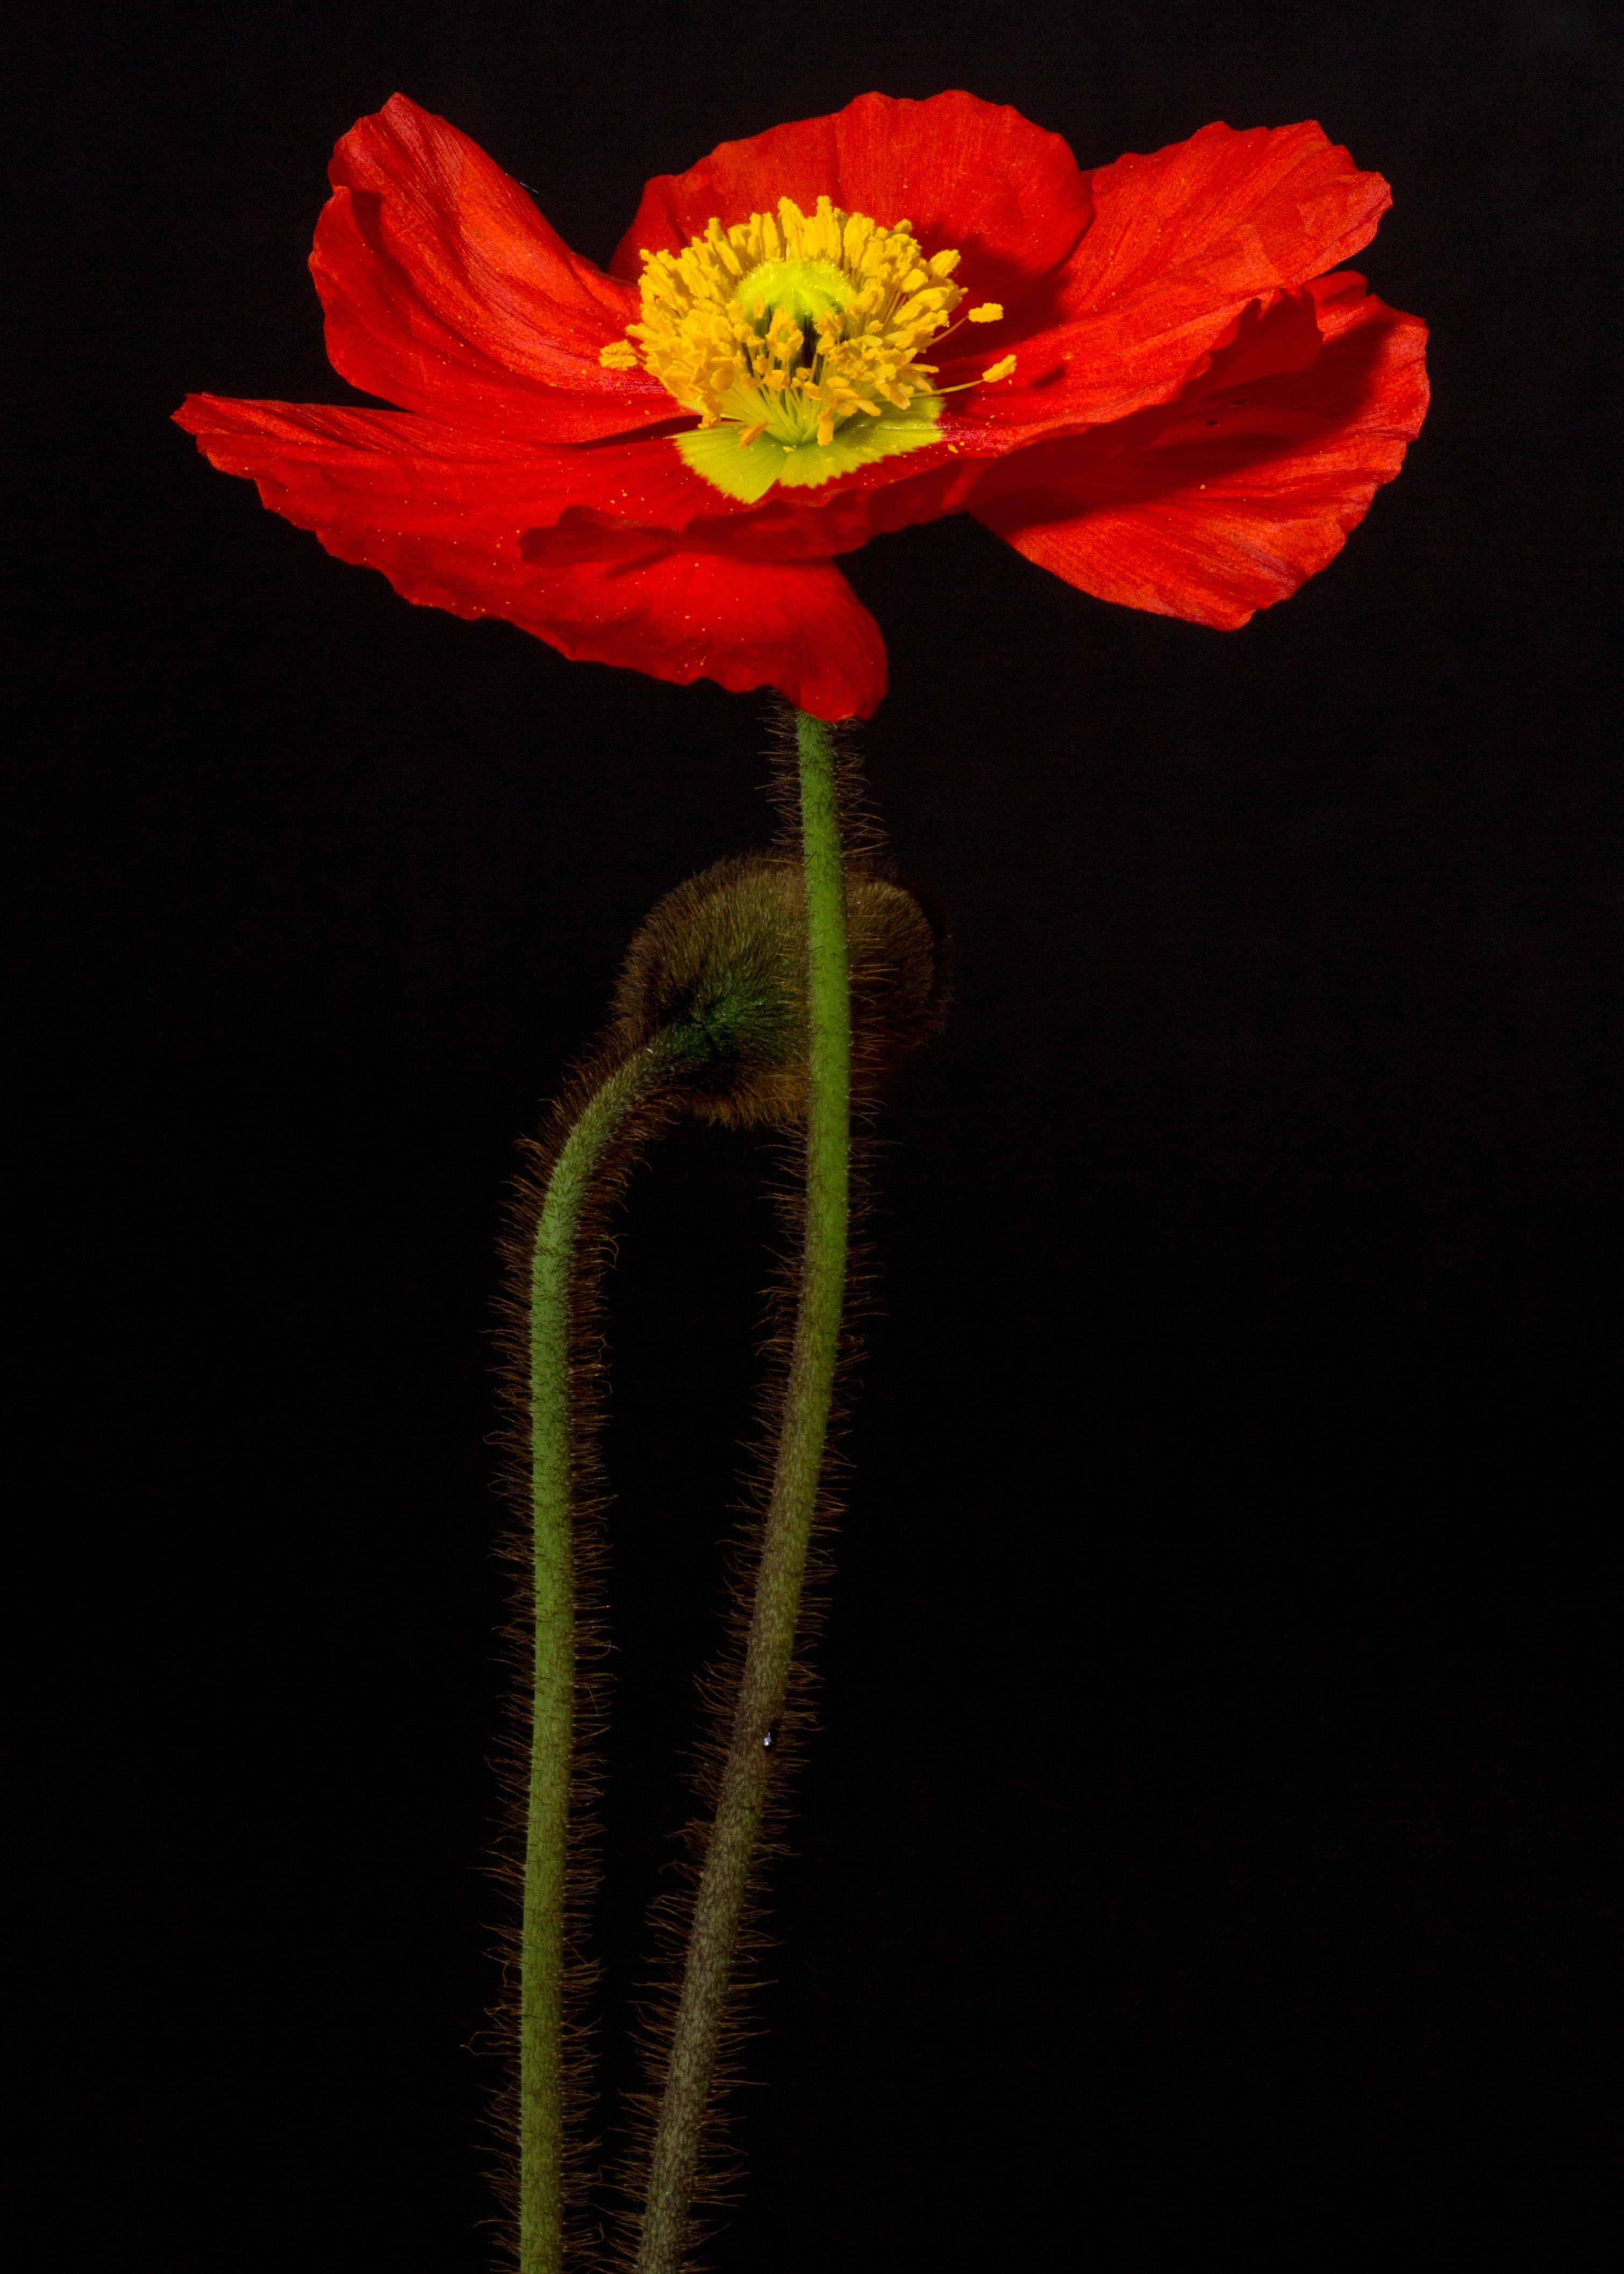
blossom, plant, photography, flower, petal, bloom, green, red, macro, yellow, flora, close up, poppy, macro photography, flowering plant, daisy family, mohngewaechs, plant stem, land plant, iceland poppy